Chino Roces

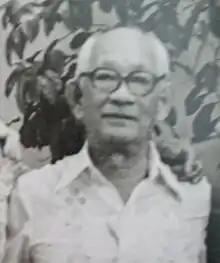

Joaquin "Chino" Pardo Roces (June 29, 1913 – September 30, 1988) was a Filipino businessman and newspaper publisher. He was best known for being the founder of the Associated Broadcasting Corporation (now known as TV5) and a former owner of "The Manila Times", as well as his staunch opposition of the administration of Ferdinand Marcos.